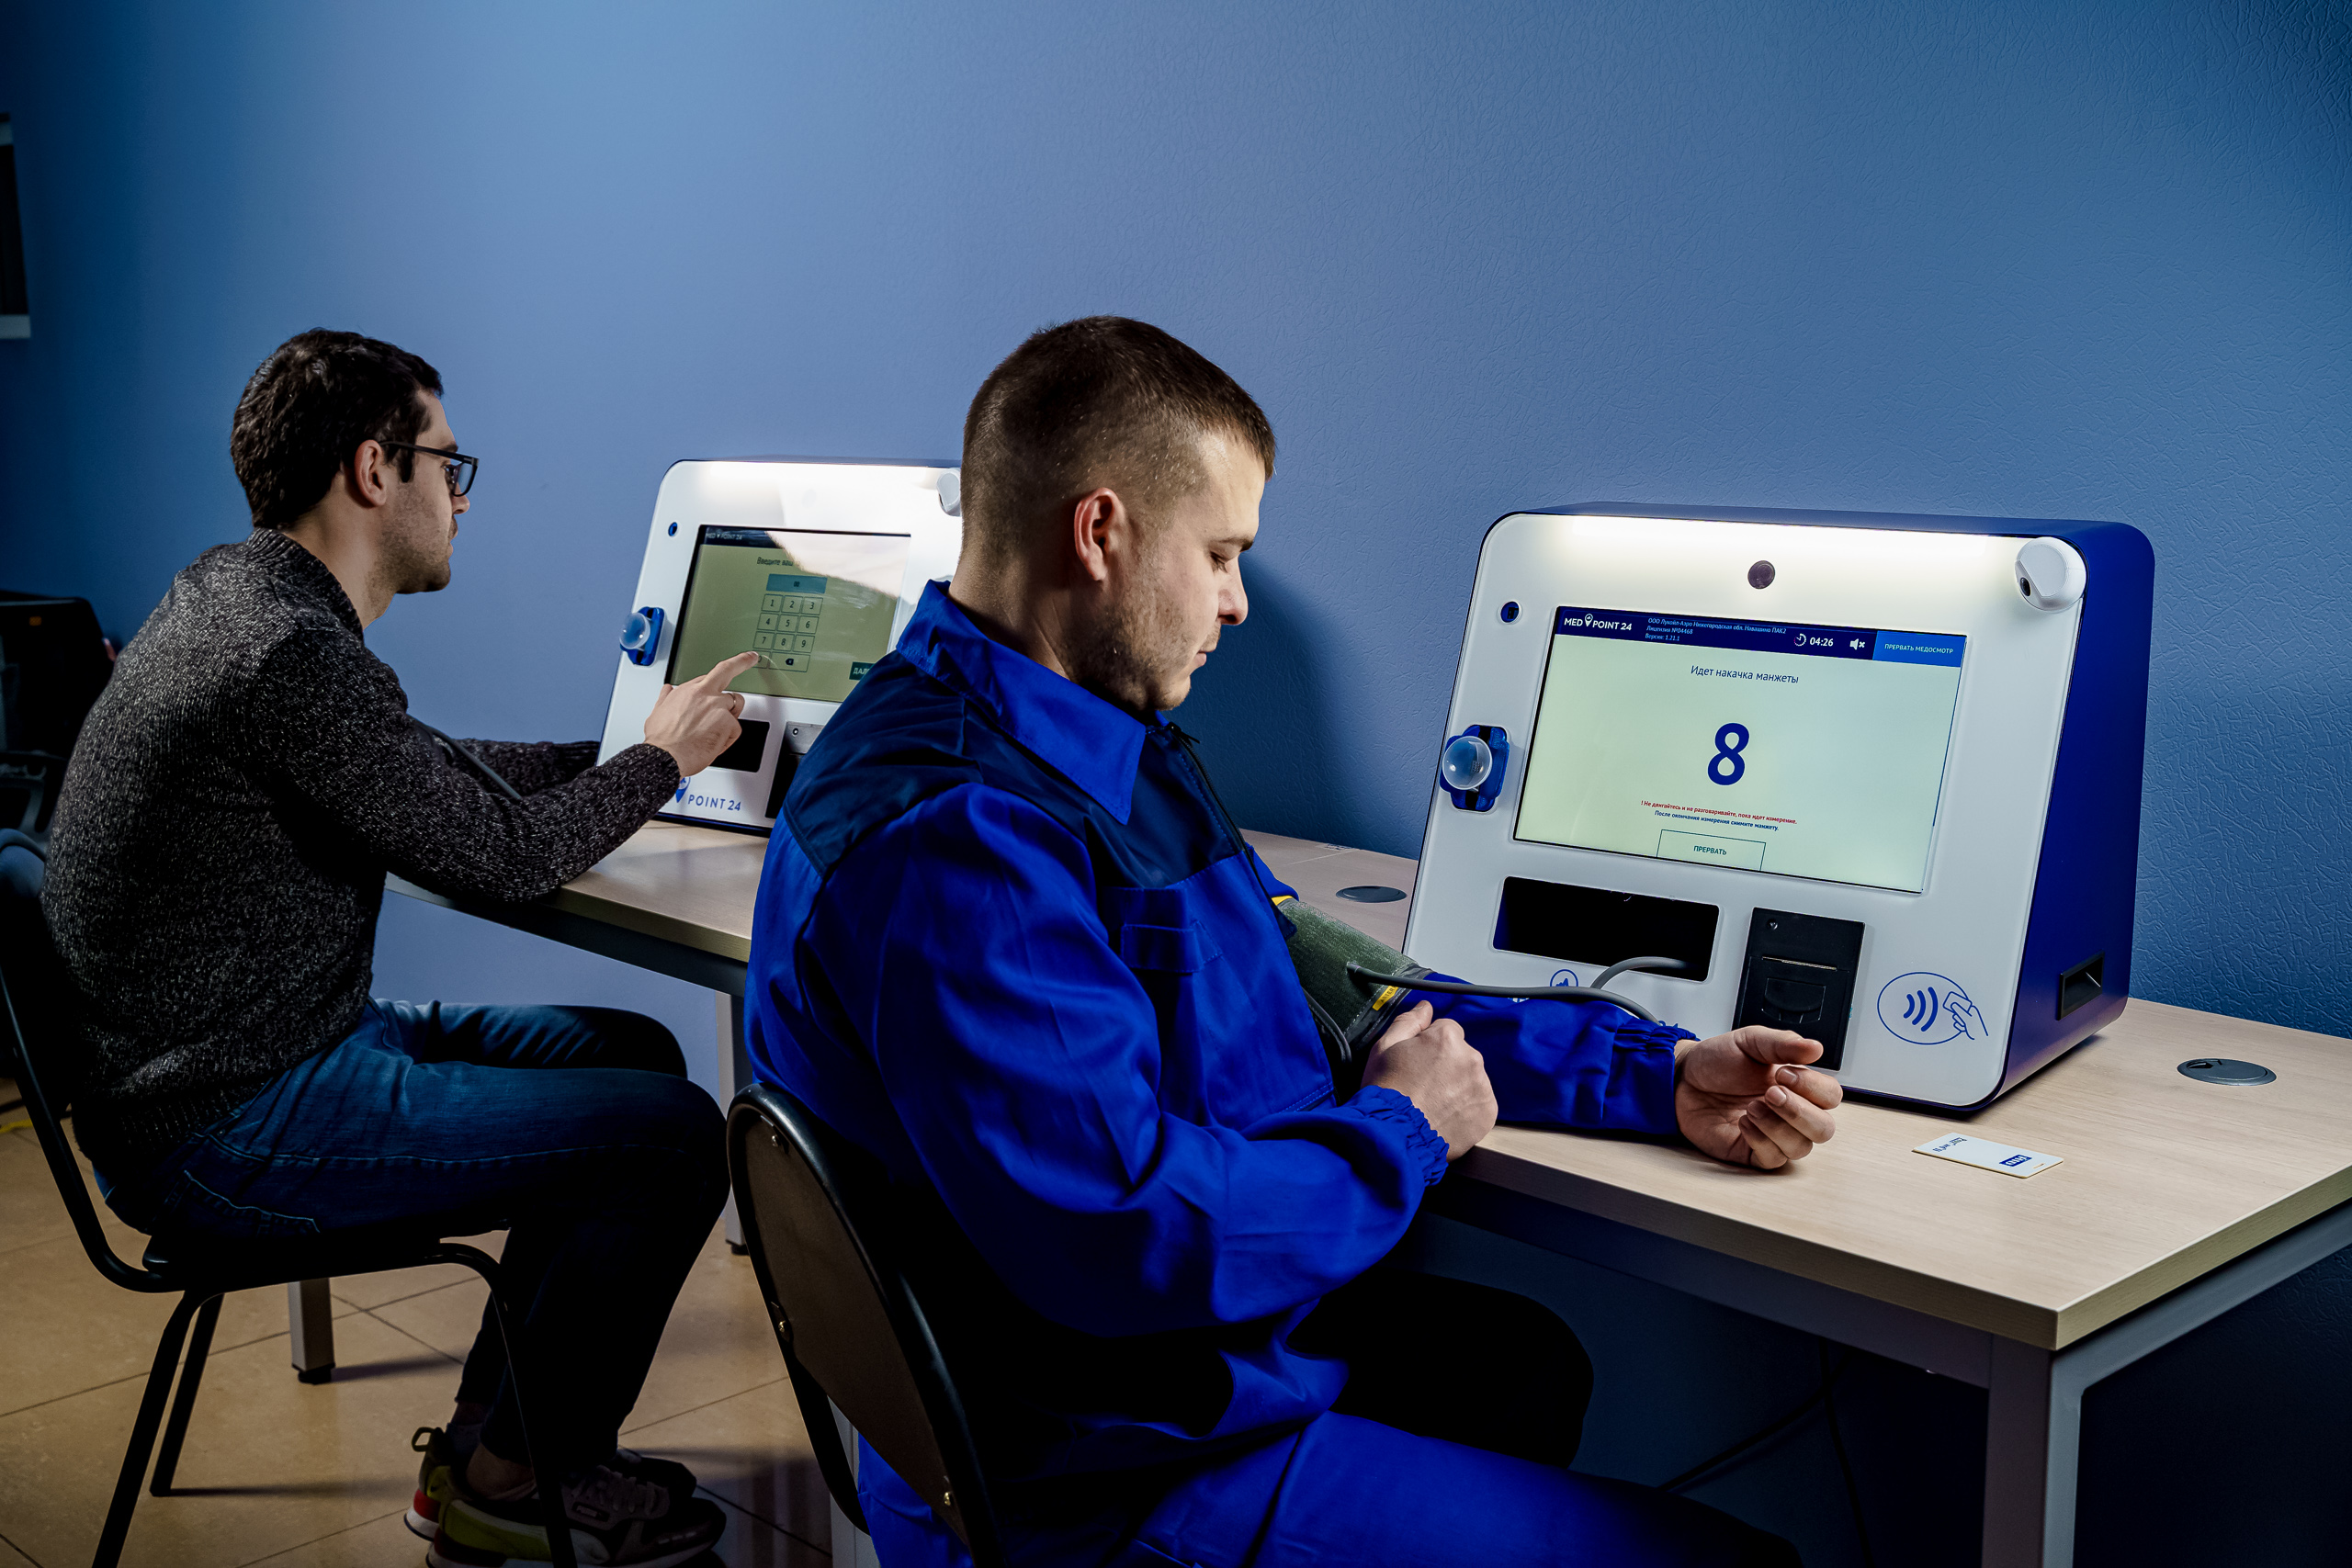
driver, medical, examination, preride, checkup, temperature, table, computer, furniture, personal computer, chair, desk, blue, automotive design, computer desk, gadget, jacket, engineering, computer monitor, white collar worker, computer keyboard, comfort, service, electronic device, event, software engineering, office chair, machine, desktop computer, job, display device, employment, office equipment, communication device, conversation, sitting, eyewear, suit, collaboration, learning, medical equipment, business, leisure, company, t shirt, room, management, multimedia, office, aerospace engineering